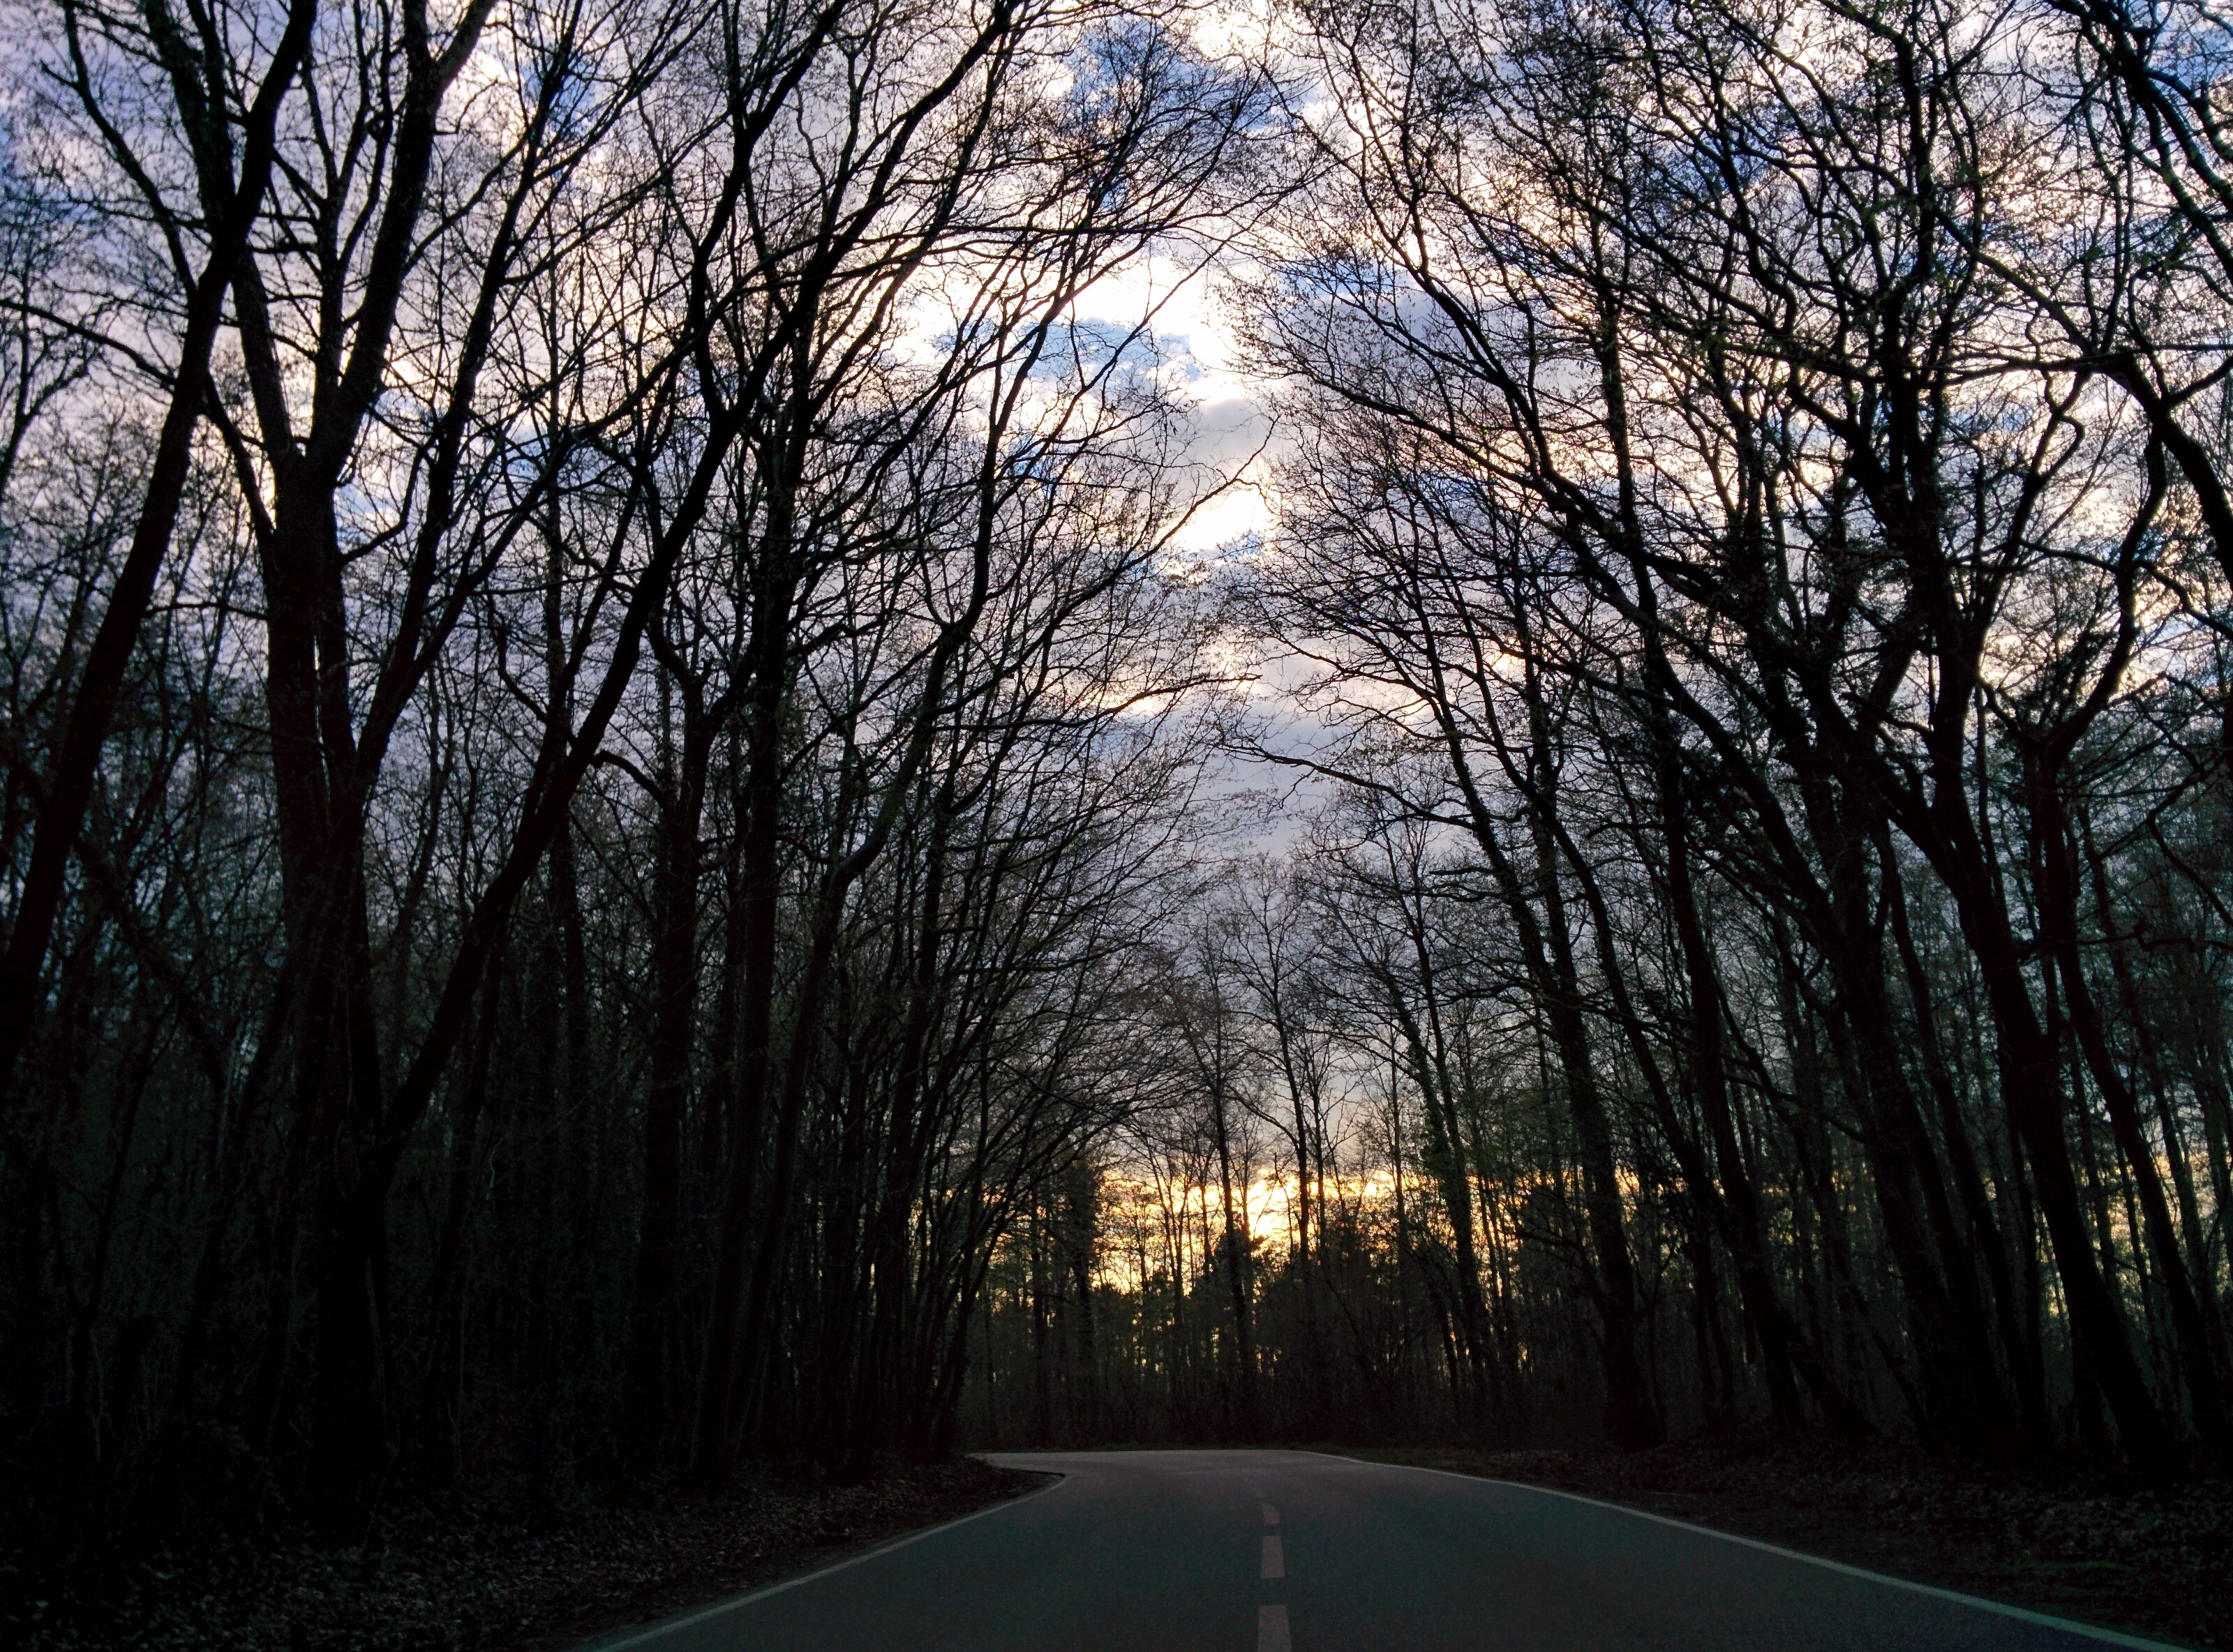
tree, nature, forest, branch, snow, winter, light, plant, sunrise, sunset, sunlight, morning, leaf, flower, frost, dawn, dusk, evening, autumn, season, woodland, atmospheric phenomenon, woody plant